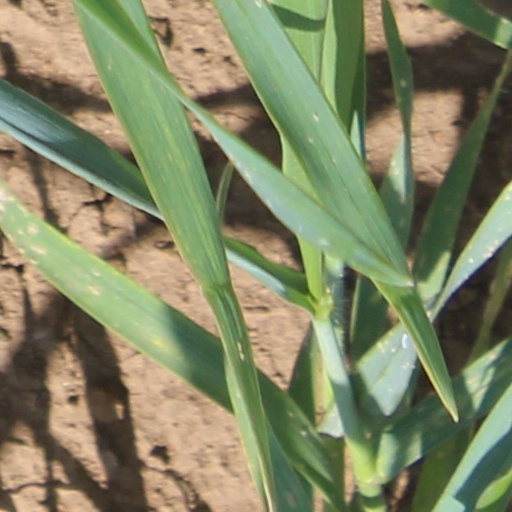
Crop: wheat